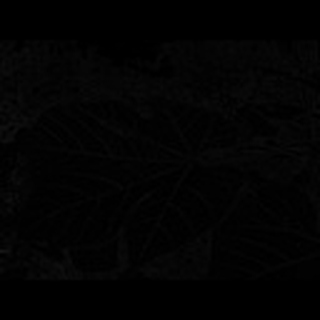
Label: healthy_cotton